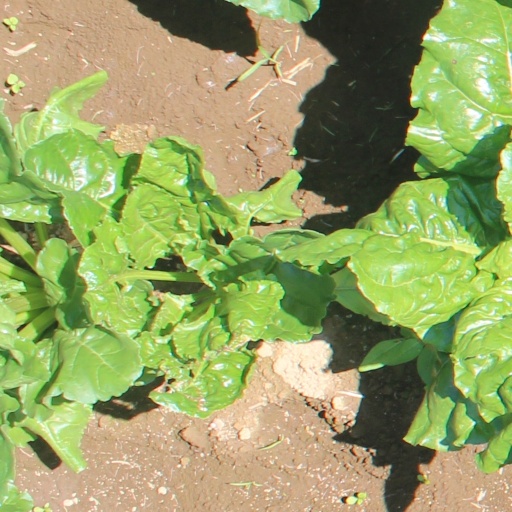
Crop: sugar beet